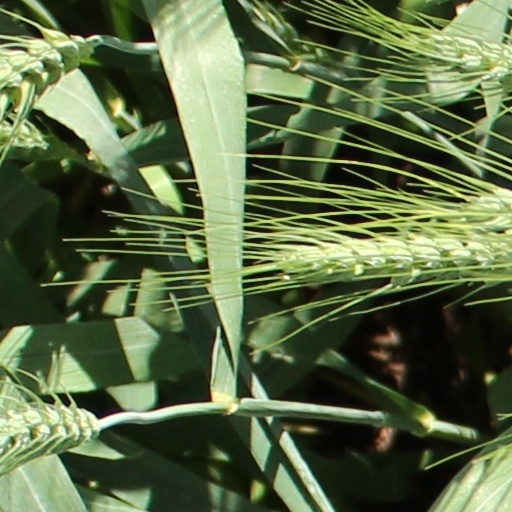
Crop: wheat